Space suit

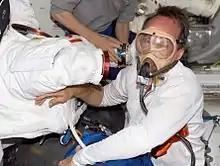
Astronaut Steven G. MacLean pre-breathes prior to an EVA

Generally, to supply enough oxygen for respiration, a space suit using pure oxygen must have a pressure of about , equal to the partial pressure of oxygen in the Earth's atmosphere at sea level, plus and water vapor pressure, both of which must be subtracted from the alveolar pressure to get alveolar oxygen partial pressure in 100% oxygen atmospheres, by the alveolar gas equation. The latter two figures add to , which is why many modern space suits do not use , but (this is a slight overcorrection, as alveolar partial pressures at sea level are slightly less than the former). In space suits that use 20.7 kPa, the astronaut gets only 20.7 kPa − 11.6 kPa = of oxygen, which is about the alveolar oxygen partial pressure attained at an altitude of above sea level. This is about 42% of normal partial pressure of oxygen at sea level, about the same as pressure in a commercial passenger jet aircraft, and is the realistic lower limit for safe ordinary space suit pressurization which allows reasonable capacity for work.